Christmas Queens 2

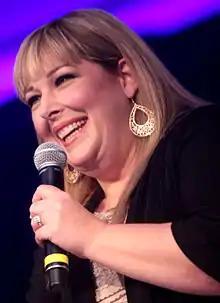
Carnie Wilson (pictured in 2014) is featured on "Down Home Country Christmas".

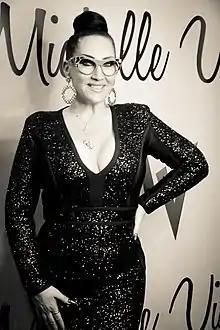
Michelle Visage (pictured in 2018) performs "O Holy Night" on the album and hosted the Christmas Queens tour.

"Christmas Queens 2" is a 30-track compilation album that features various artists; these include a number of "RuPaul's Drag Race" contestants who perform collectively as the "Christmas Queens" as well as Jackie Beat, Michelle Visage, and Carnie Wilson. The album consists mostly of original parody material, "tailored to the personalities and styles of the various queens", according to Sean Maunier of "Metro Weekly". It also contains two ensemble covers: one of the Christmas carol "Deck the Halls" and one of "Auld Lang Syne", Robert Burns' 1788 poem set to the tune of a traditional folk song. Also featured is Visage's rendition of "O Holy Night", a Christmas carol composed by Adolphe Adam in 1847 from the French poem "Minuit, chrétiens" ("Midnight, Christians") by Placide Cappeau.